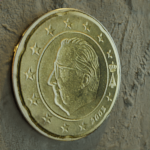
Coin value: 20cents
Country: be
Edition: 2002